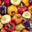
Label: sweet_pepper